Daniel Nicols

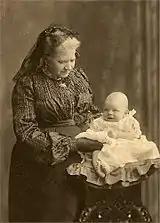
Célestine Nicols with her grand-daughter Louisa Lucie Anne Nicols Pigache in 1879

He Anglicised his name to Daniel Nicols and the couple set up their first venture as the 'Café Restaurant Nicols' at 19 Glasshouse Street near Piccadilly Circus in February 1865, but as its fame spread and it became the place to see and be seen he expanded the premises by buying a shop in Regent Street, behind the café, and in 1867 renamed it the Café Royal. He was naturalised as a British subject in April 1865. His future son-in-law Georges Alexandre Pigache (1851-1898) supervised the kitchens and his nephew Eugène Lacoste carefully selected the wines. In fact Lacoste bought so lavishly that Nicols was faced with bankruptcy for a second time but managed to pay off his creditors by selling one eighth of the wine stock.